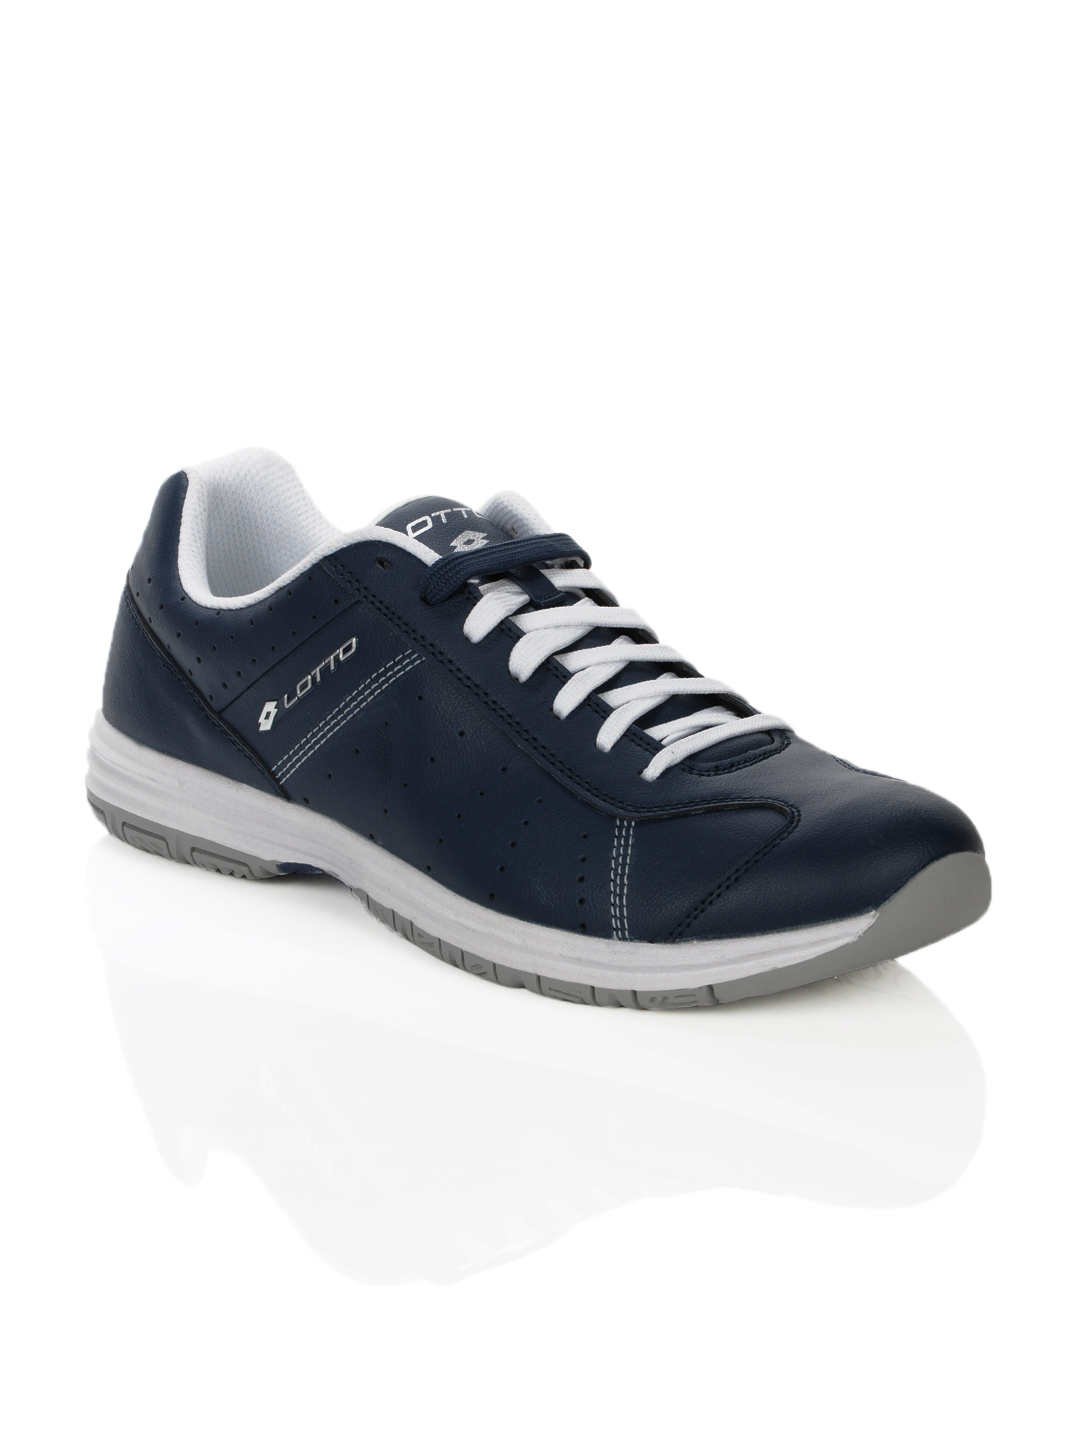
Lotto Men Court Classic V Blue Shoes
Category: Footwear / Shoes / Casual Shoes
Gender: Men
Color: Blue
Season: Summer 2012
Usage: Casual